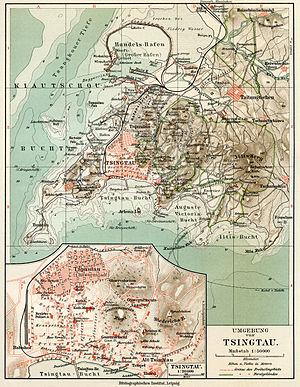
La concession de Kiautschou est un comptoir de l'empire colonial allemand loué à l'empereur de Chine. Il est situé dans le sud de la péninsule du Shandong, au nord-est de l'actuelle Chine. Sa ville principale était Qingdao.